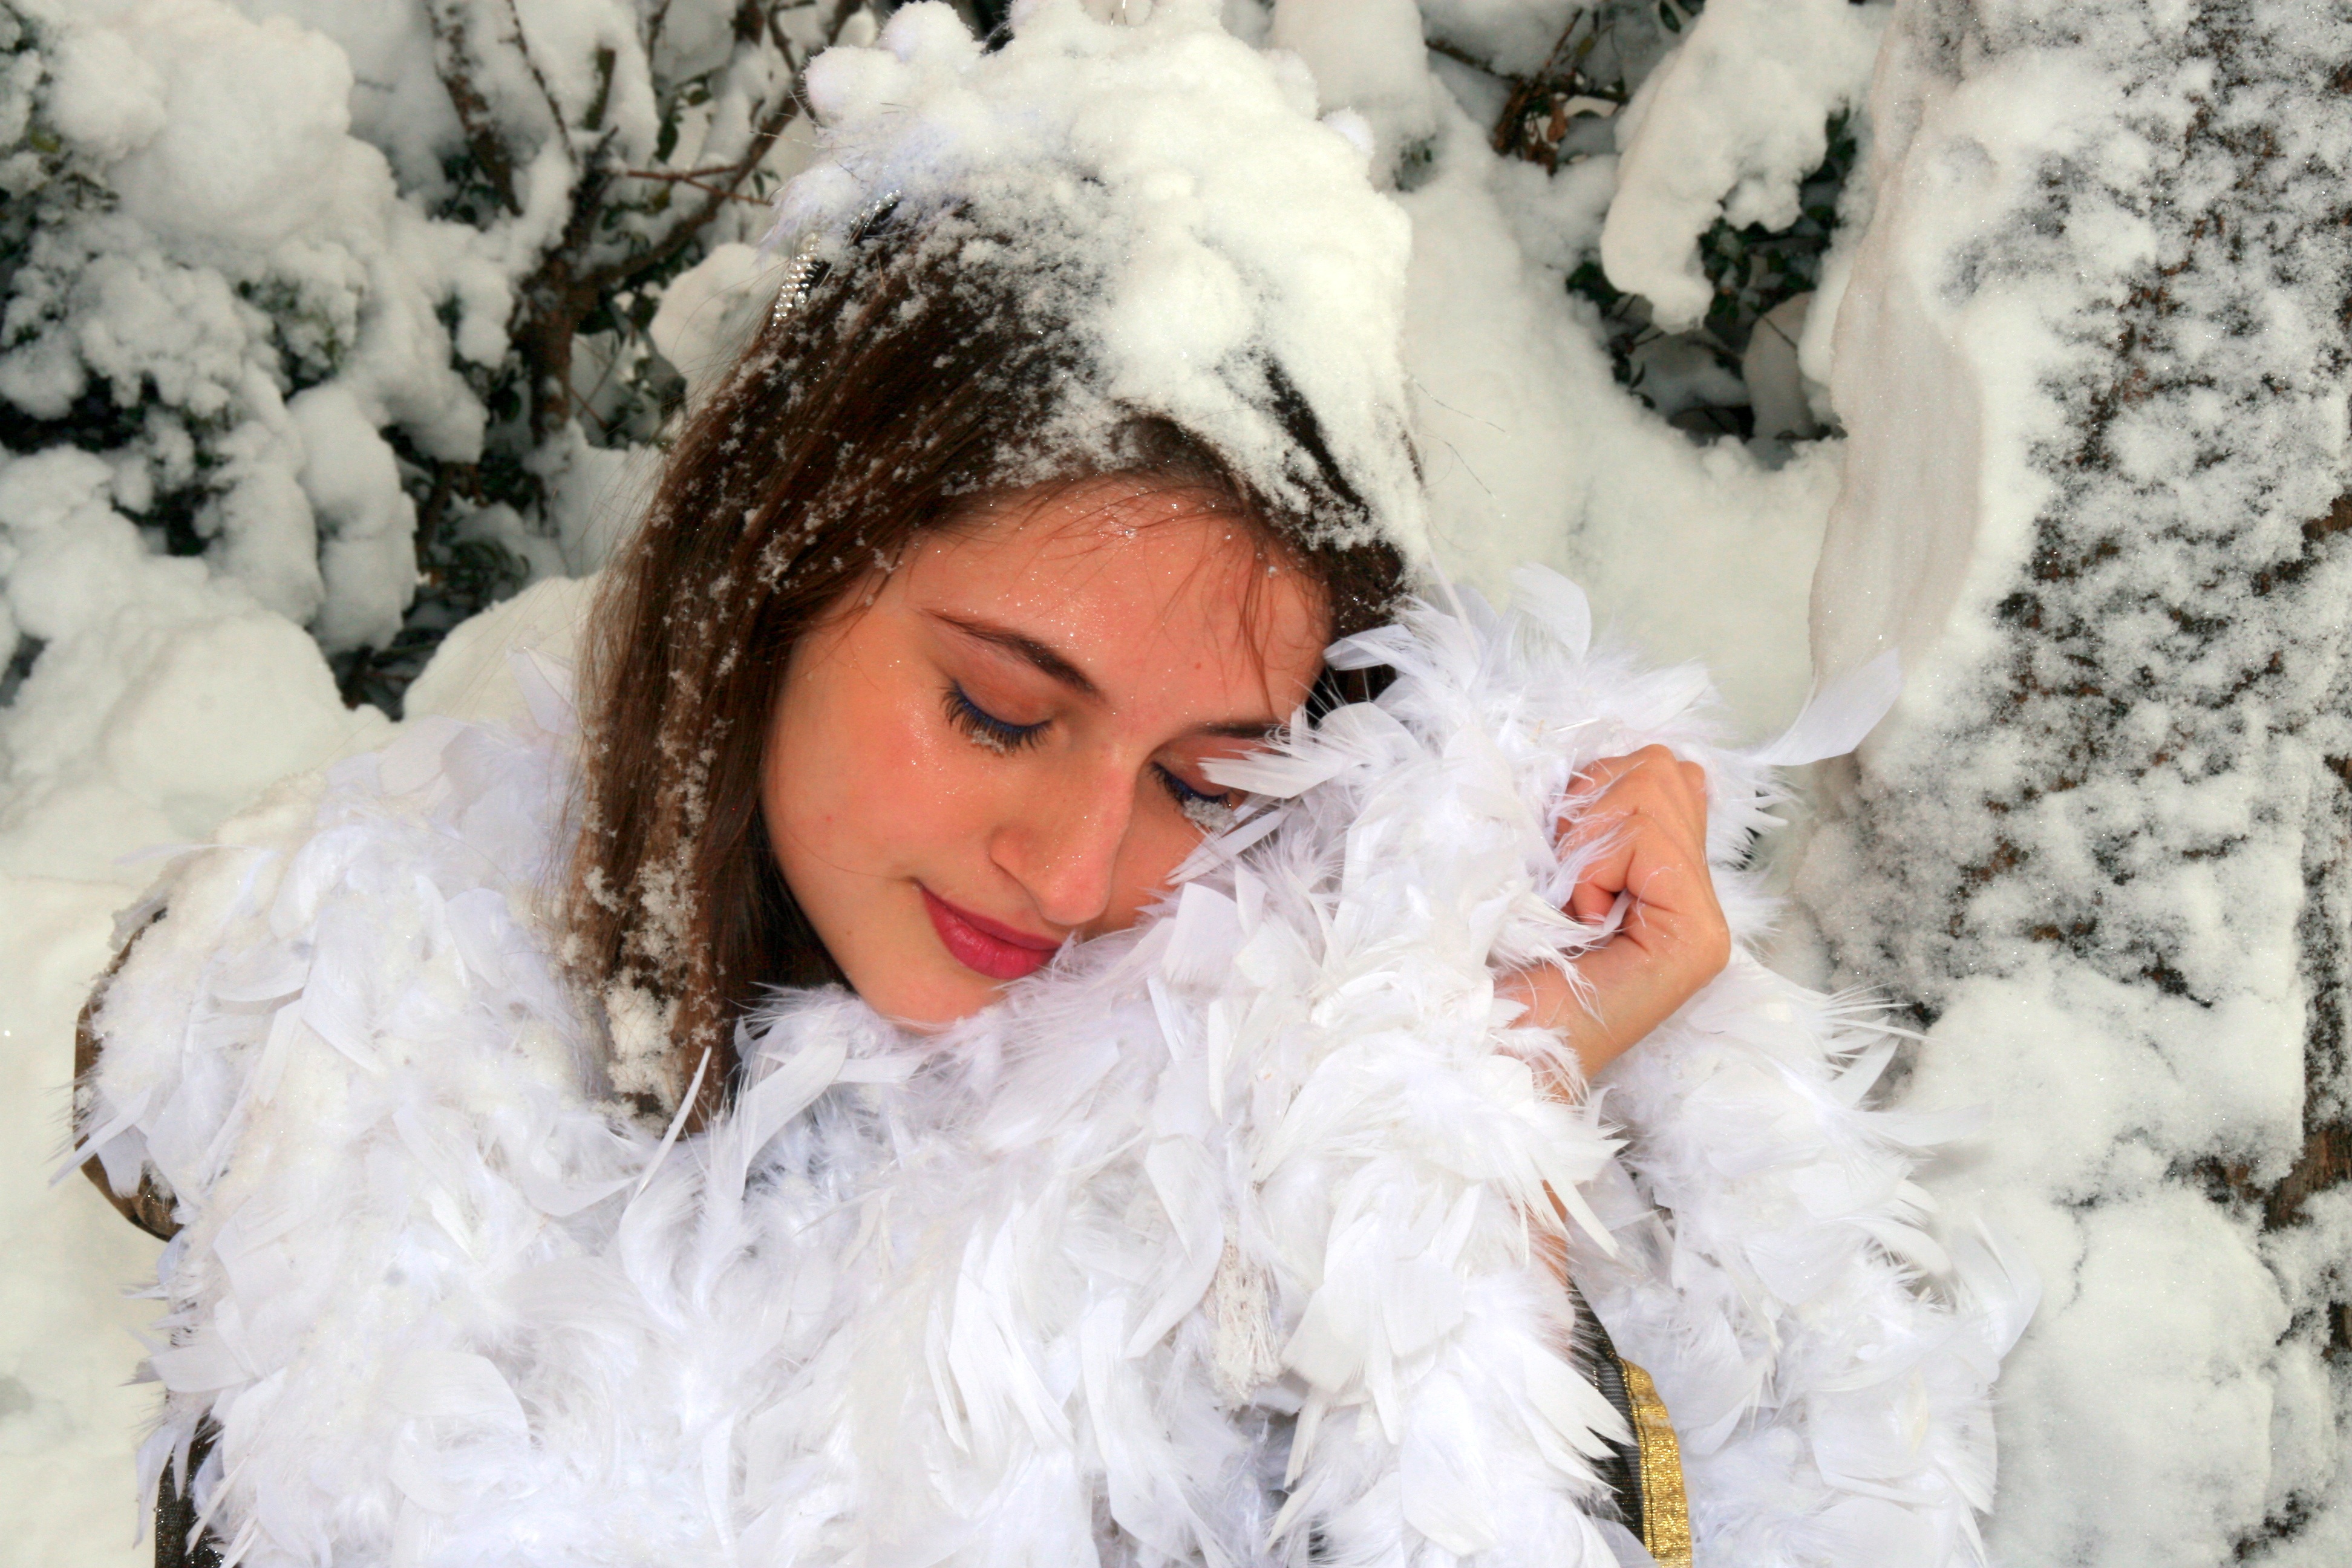
snow, winter, girl, white, fur, weather, romantic, child, blonde, season, sleep, princess, freezing, fur clothing